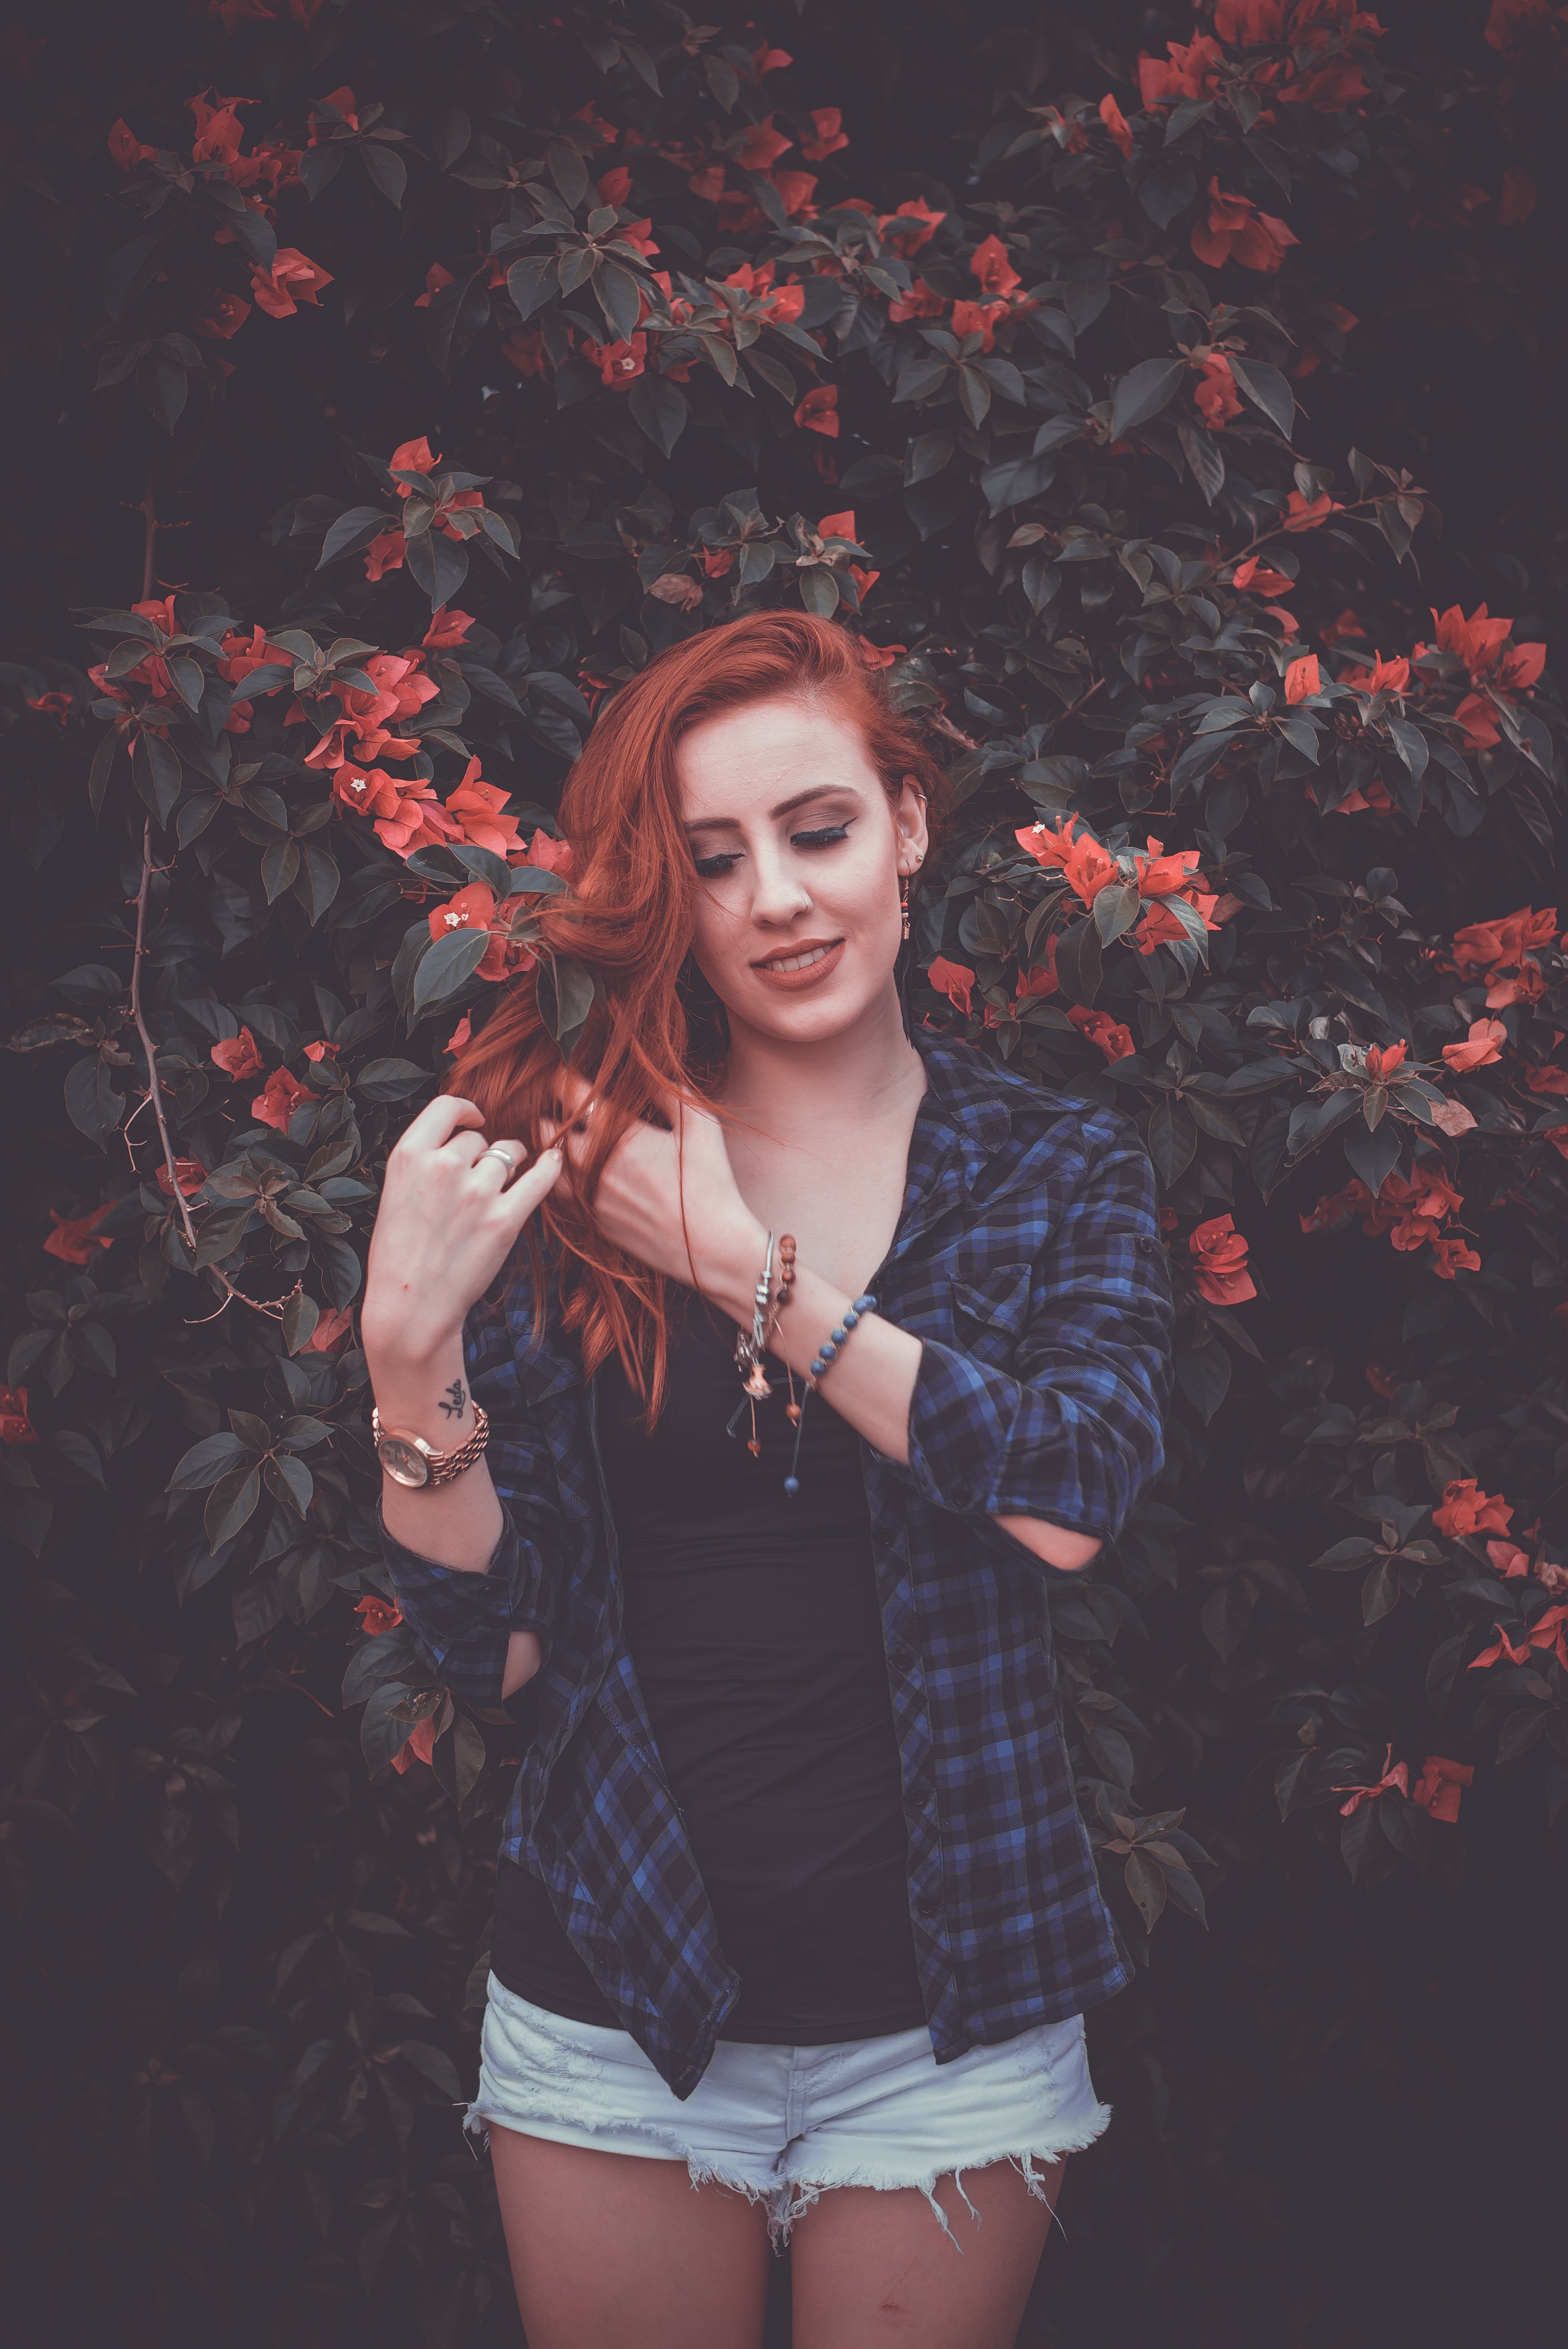
red, beauty, fashion, leaf, long hair, lip, tree, photo shoot, photography, red hair, flower, plant, smile, model, portrait photography, portrait, style